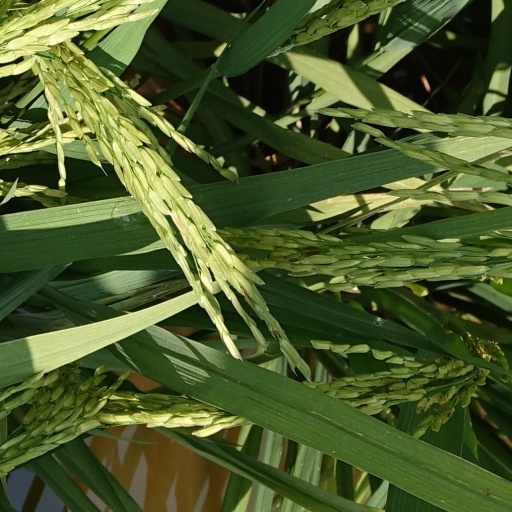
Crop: rice